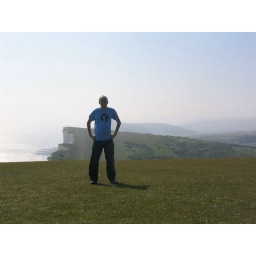
i missed the last bus back to town &amp;amp; ended up hitching a lift in an ice cream van